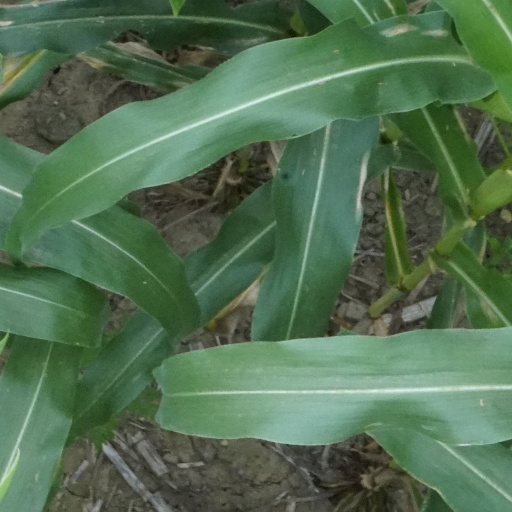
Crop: maize; corn